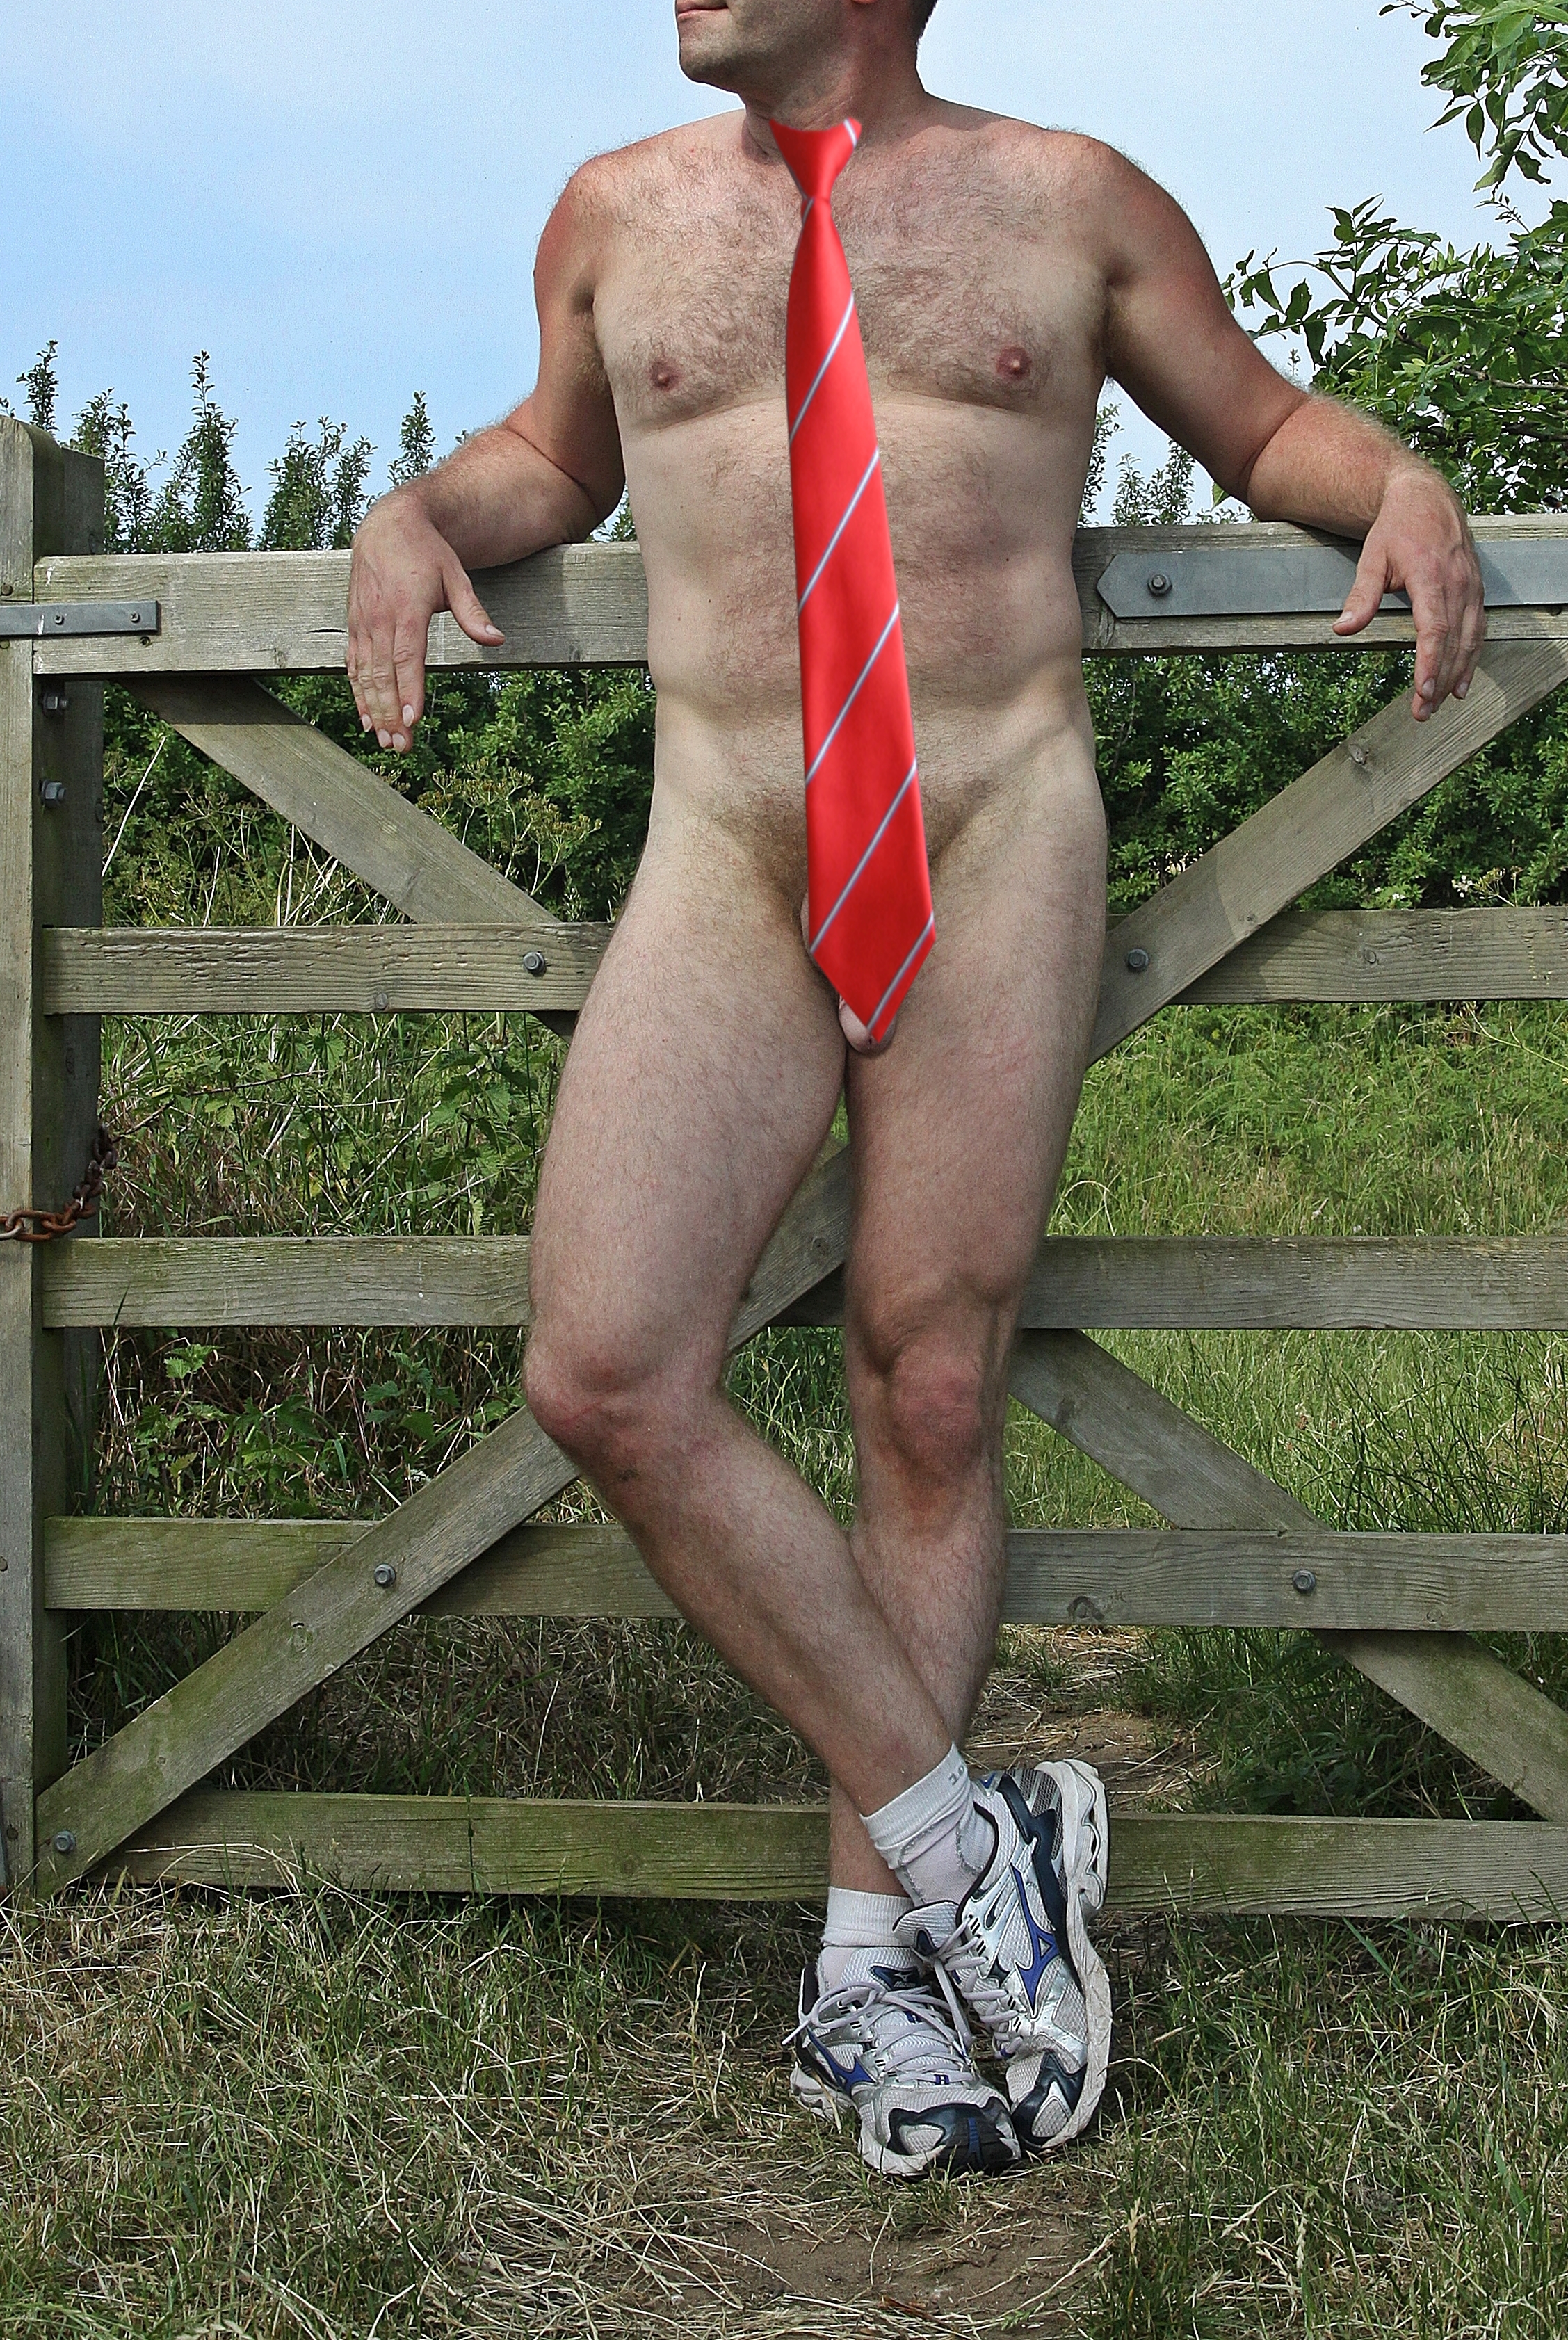
male, nude, muscle, briefs, Barechested, sportswear, footwear, undergarment, leg, recreation, shoe, human leg, flesh, swim brief